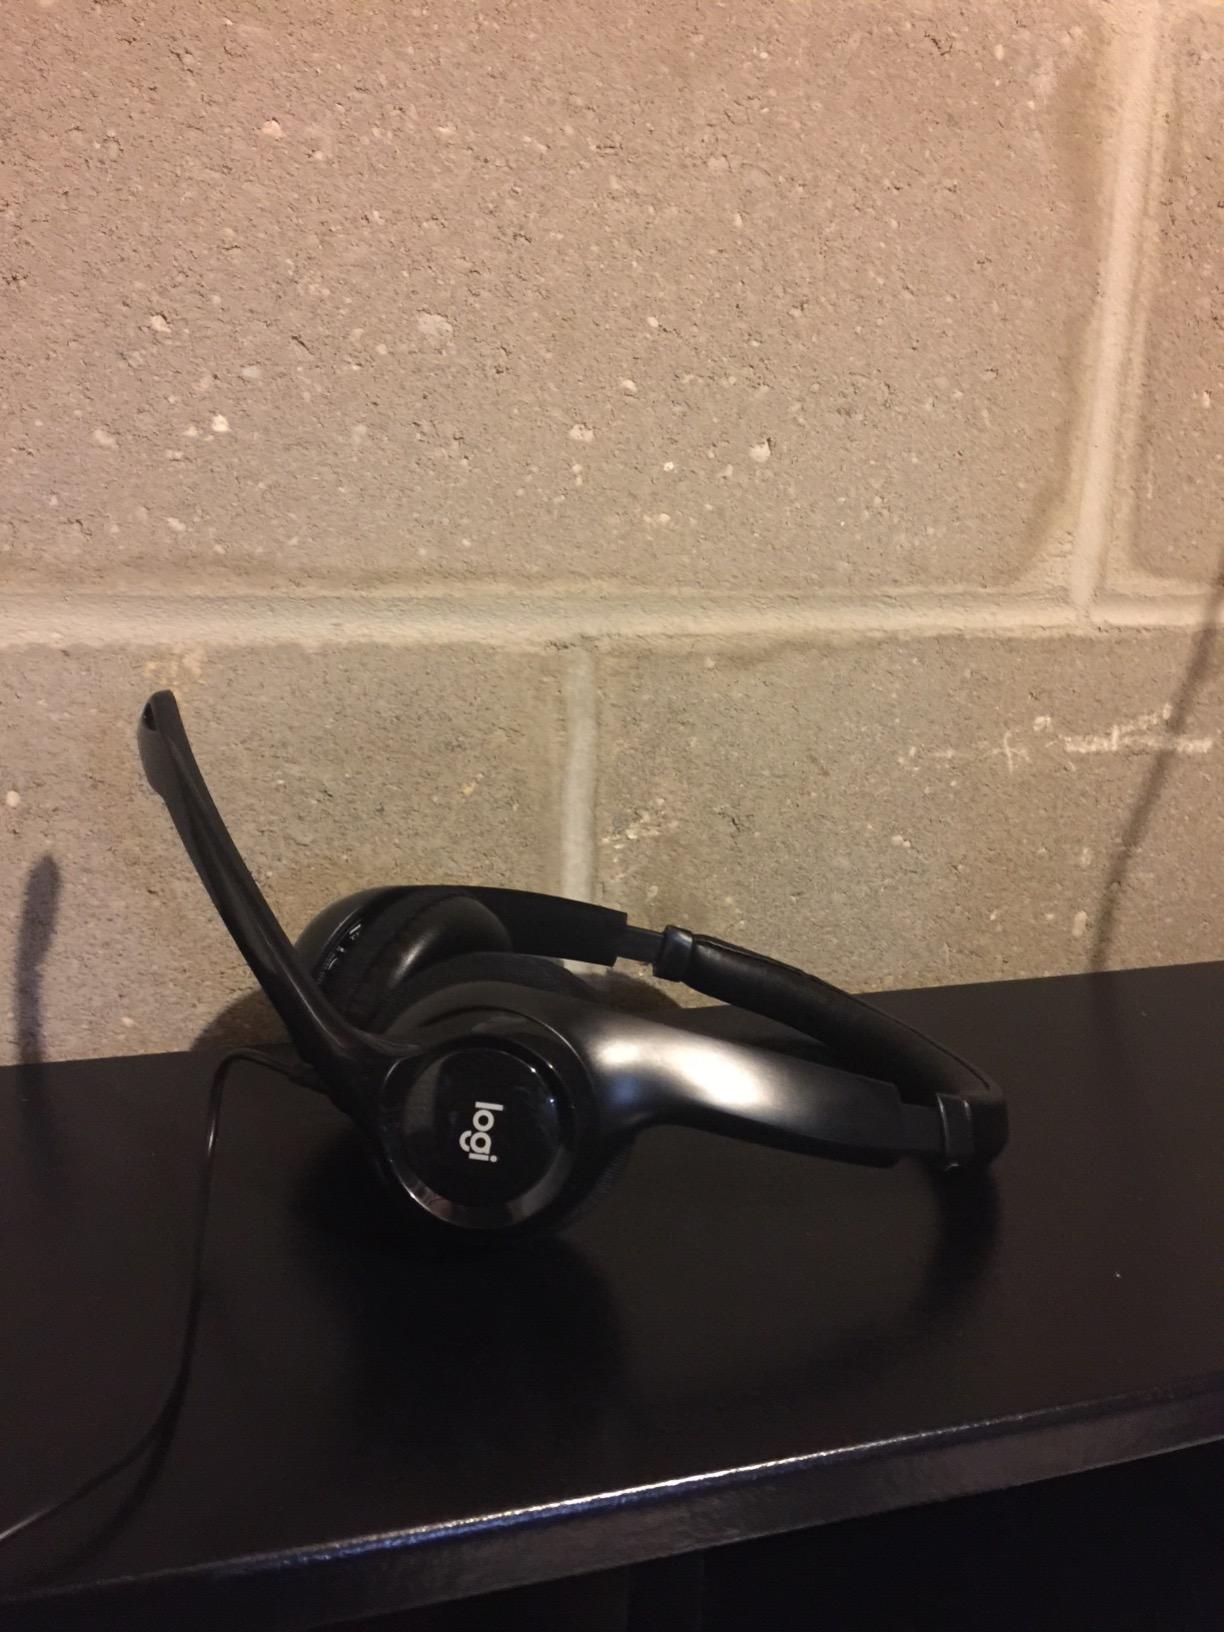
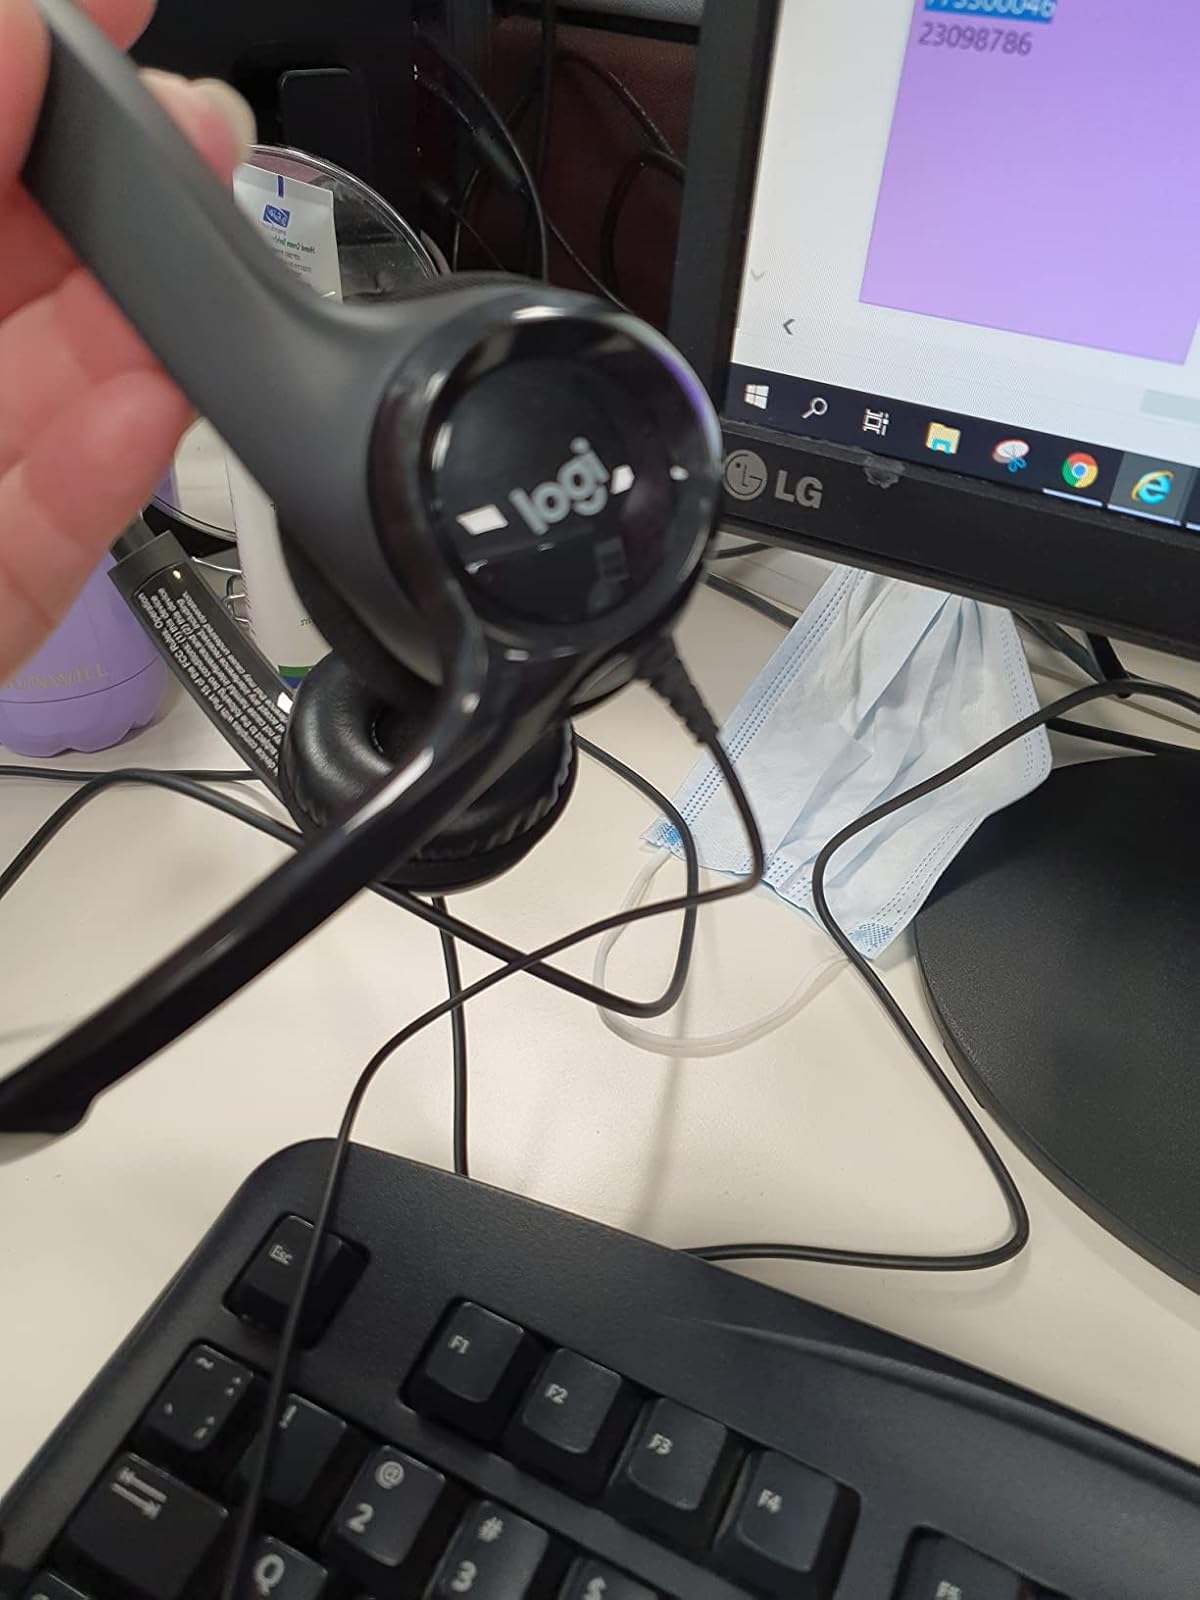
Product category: headphones
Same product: yes